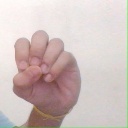
अक्षर: उ